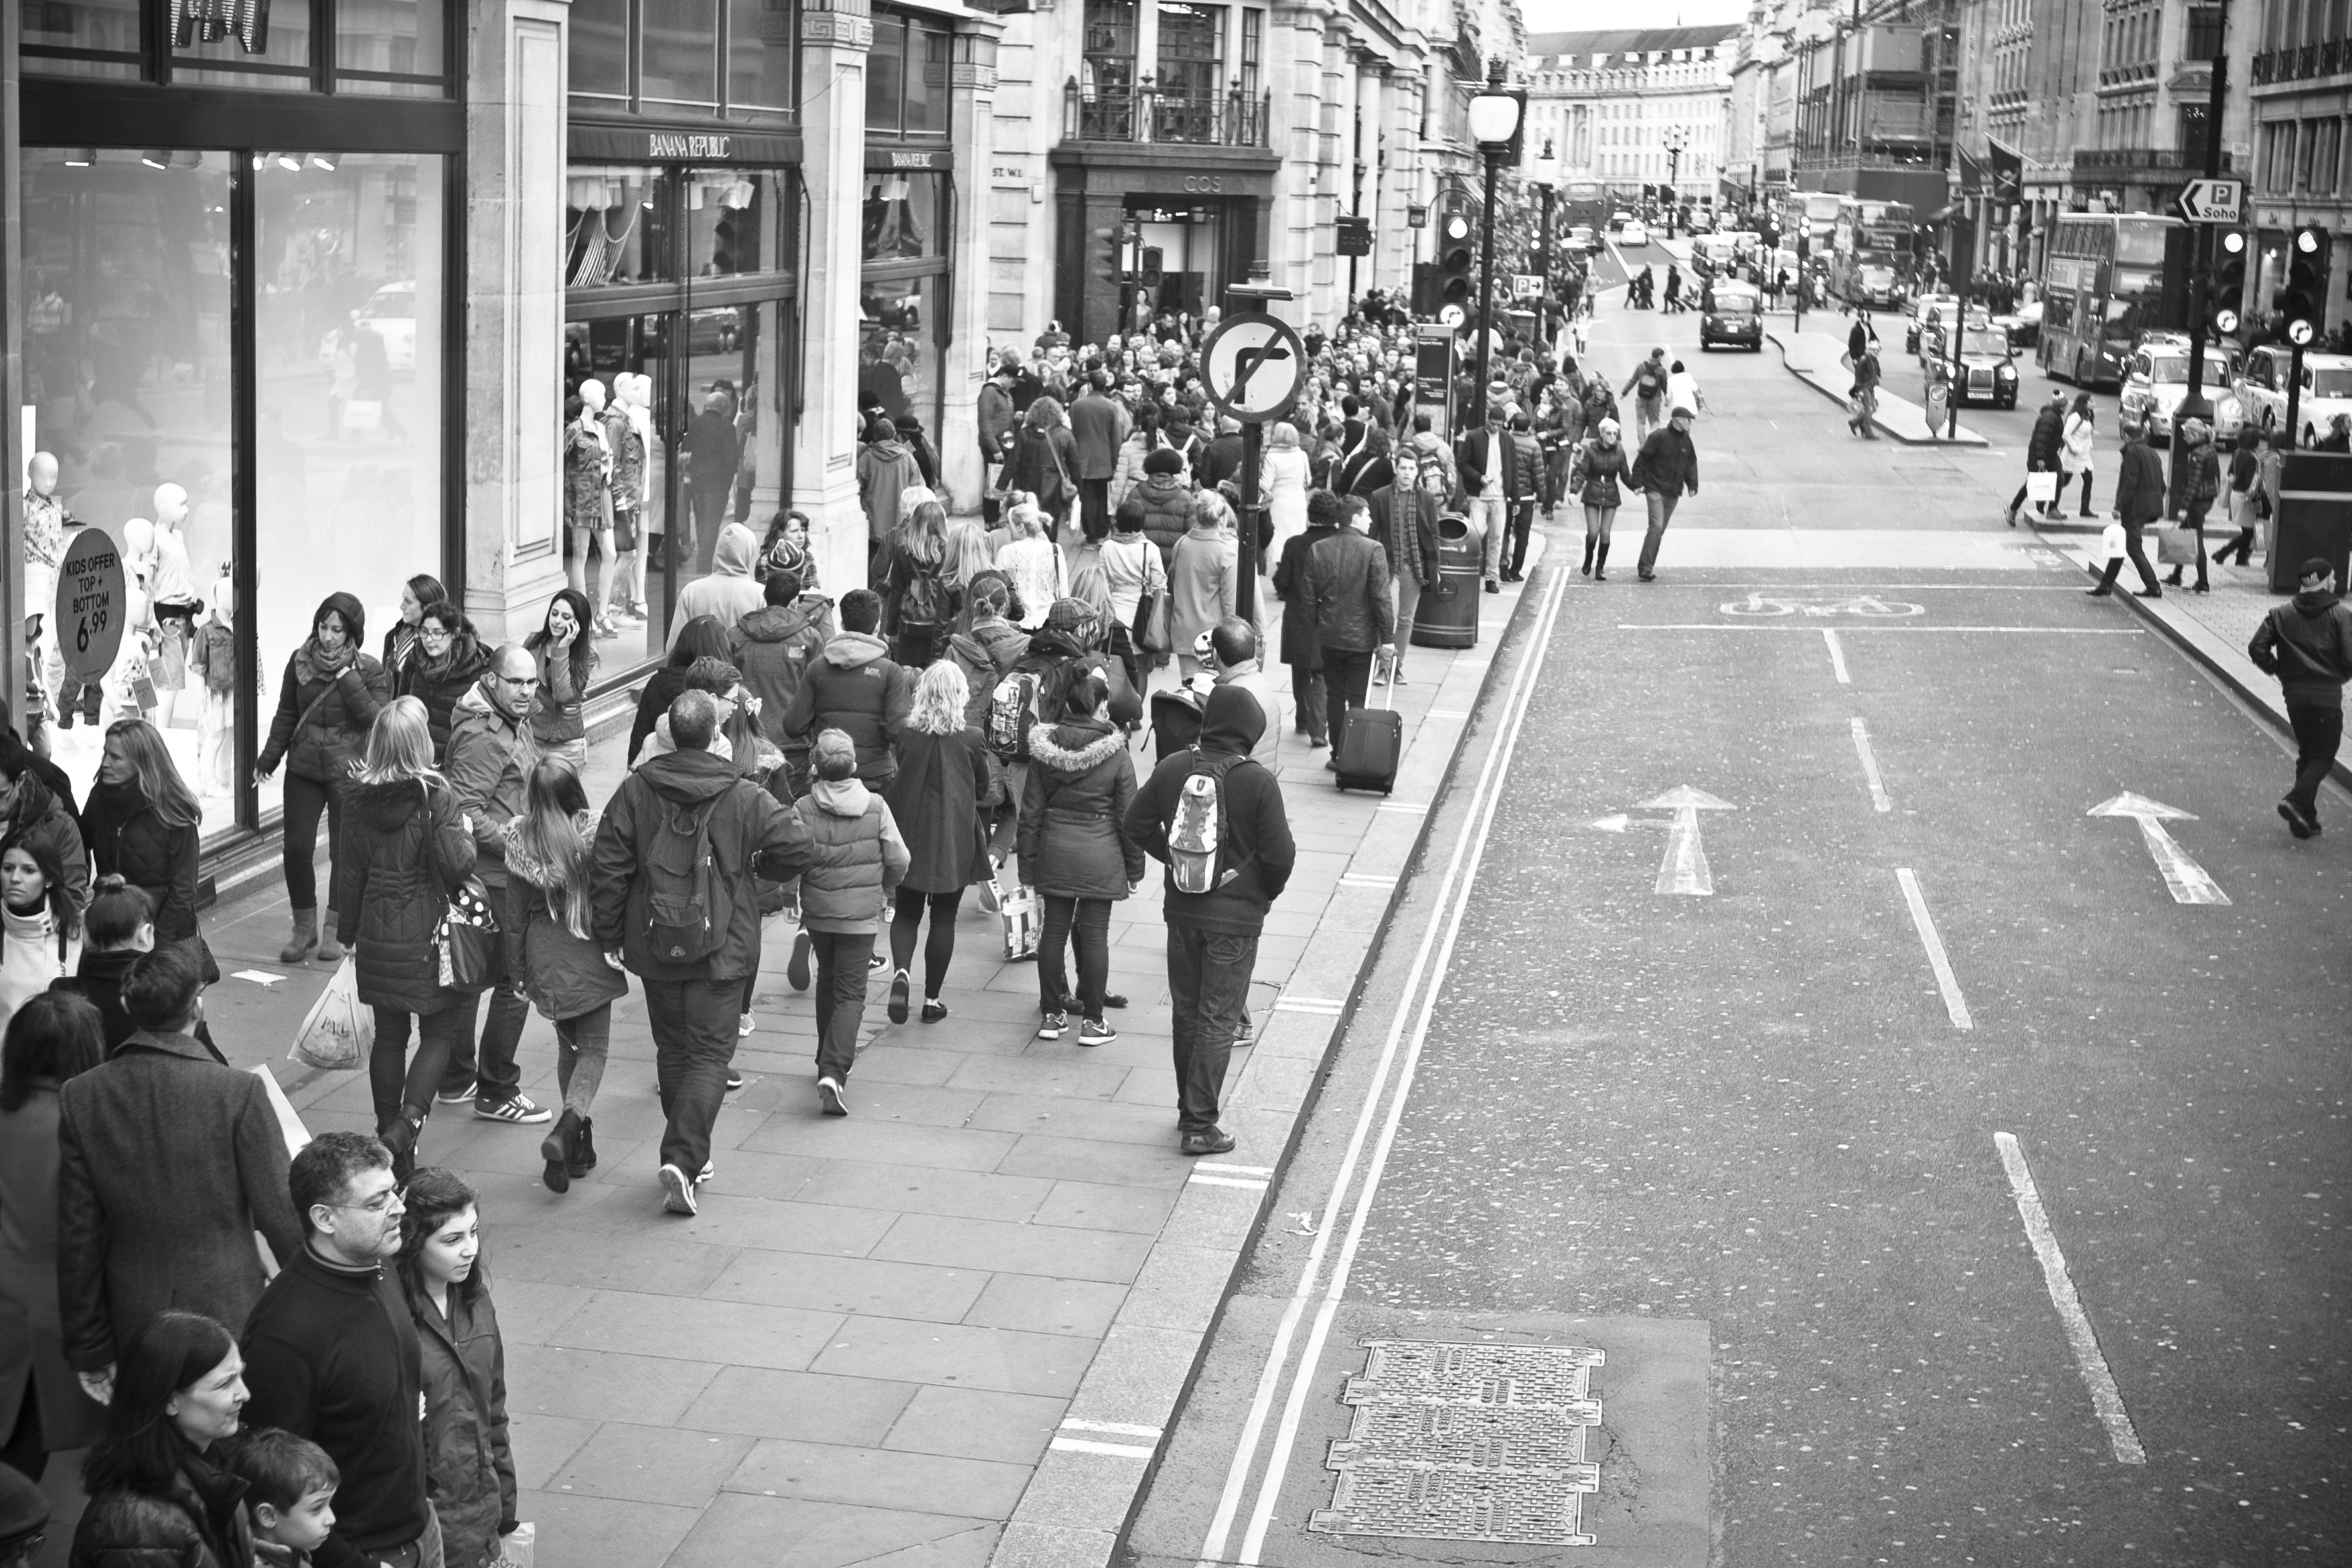
pedestrian, black and white, people, road, street, photography, urban, crowd, travel, fujifilm, market, monochrome, uk, england, bw, blackandwhite, blackwhite, london, infrastructure, ngc, photograph, noiretblanc, fuji, fujixt1, fujix, monochrome photography